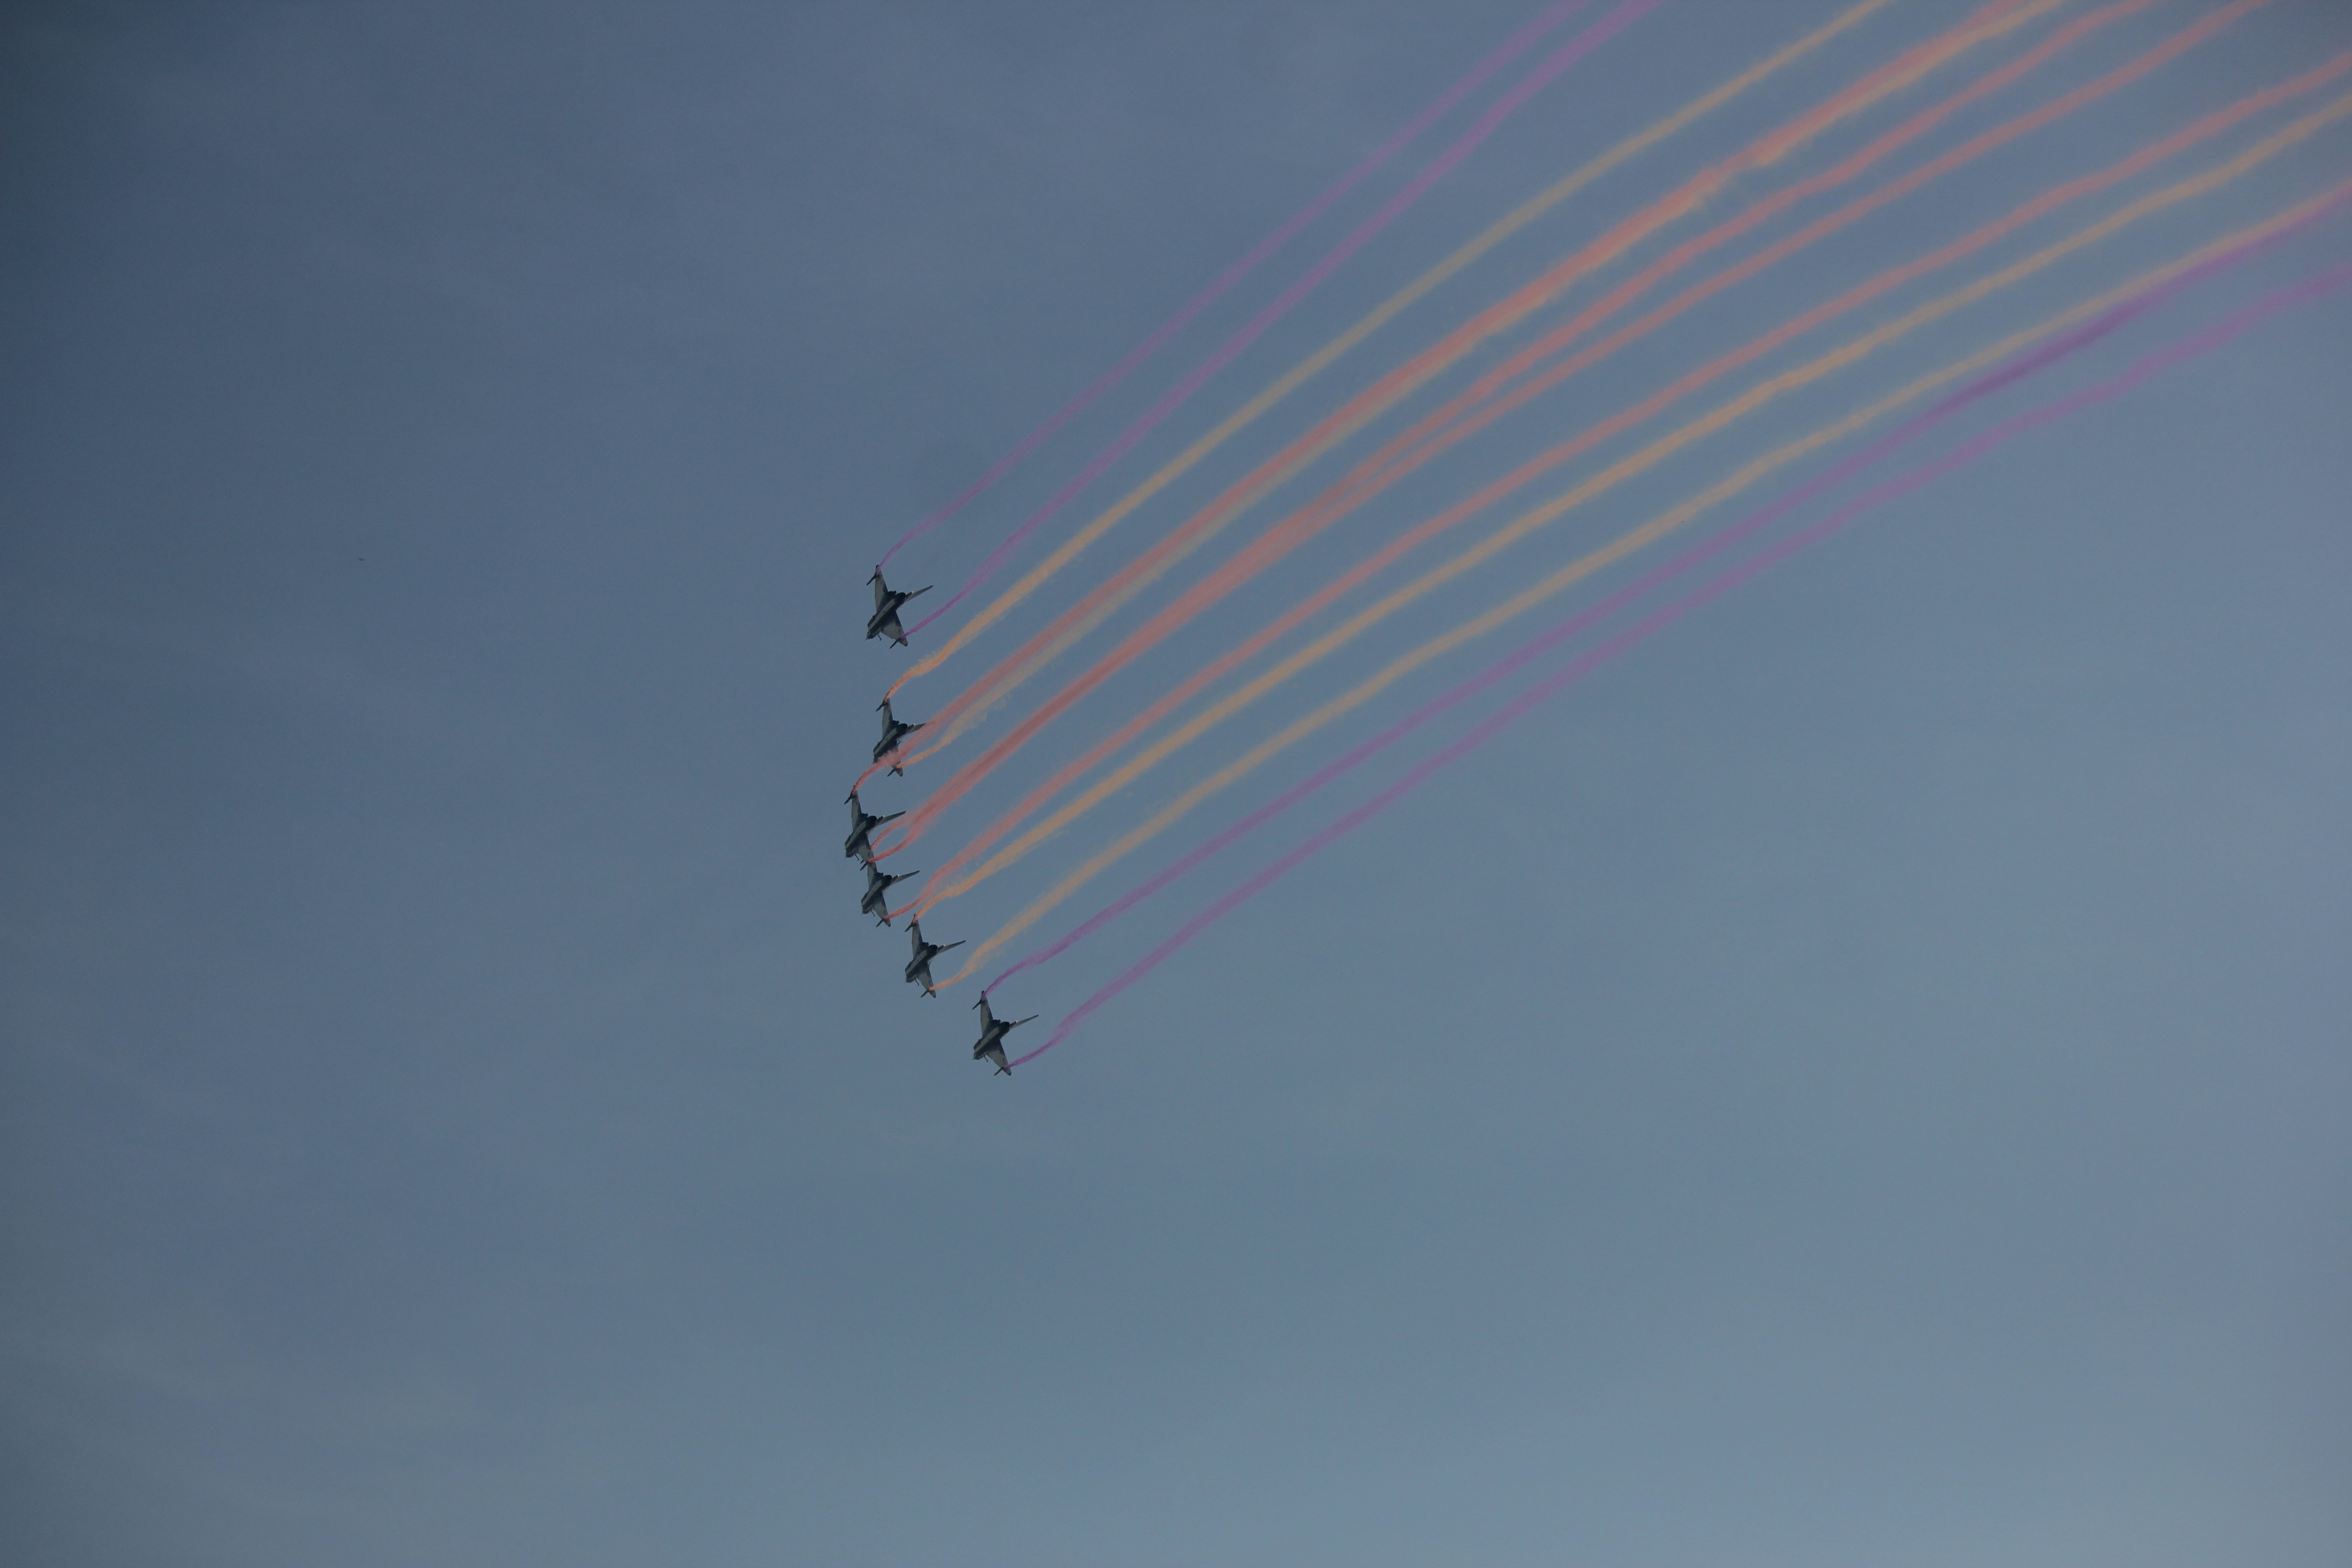
wing, sky, aircraft, extreme sport, parachute, paragliding, sports, airshow, fighter, aerobatic, air sports, atmosphere of earth, windsports, aircraft material, airshow airplane show, zhuhai airshow